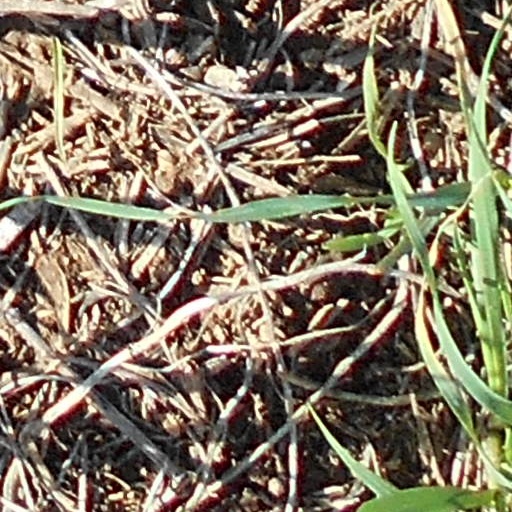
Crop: wheat